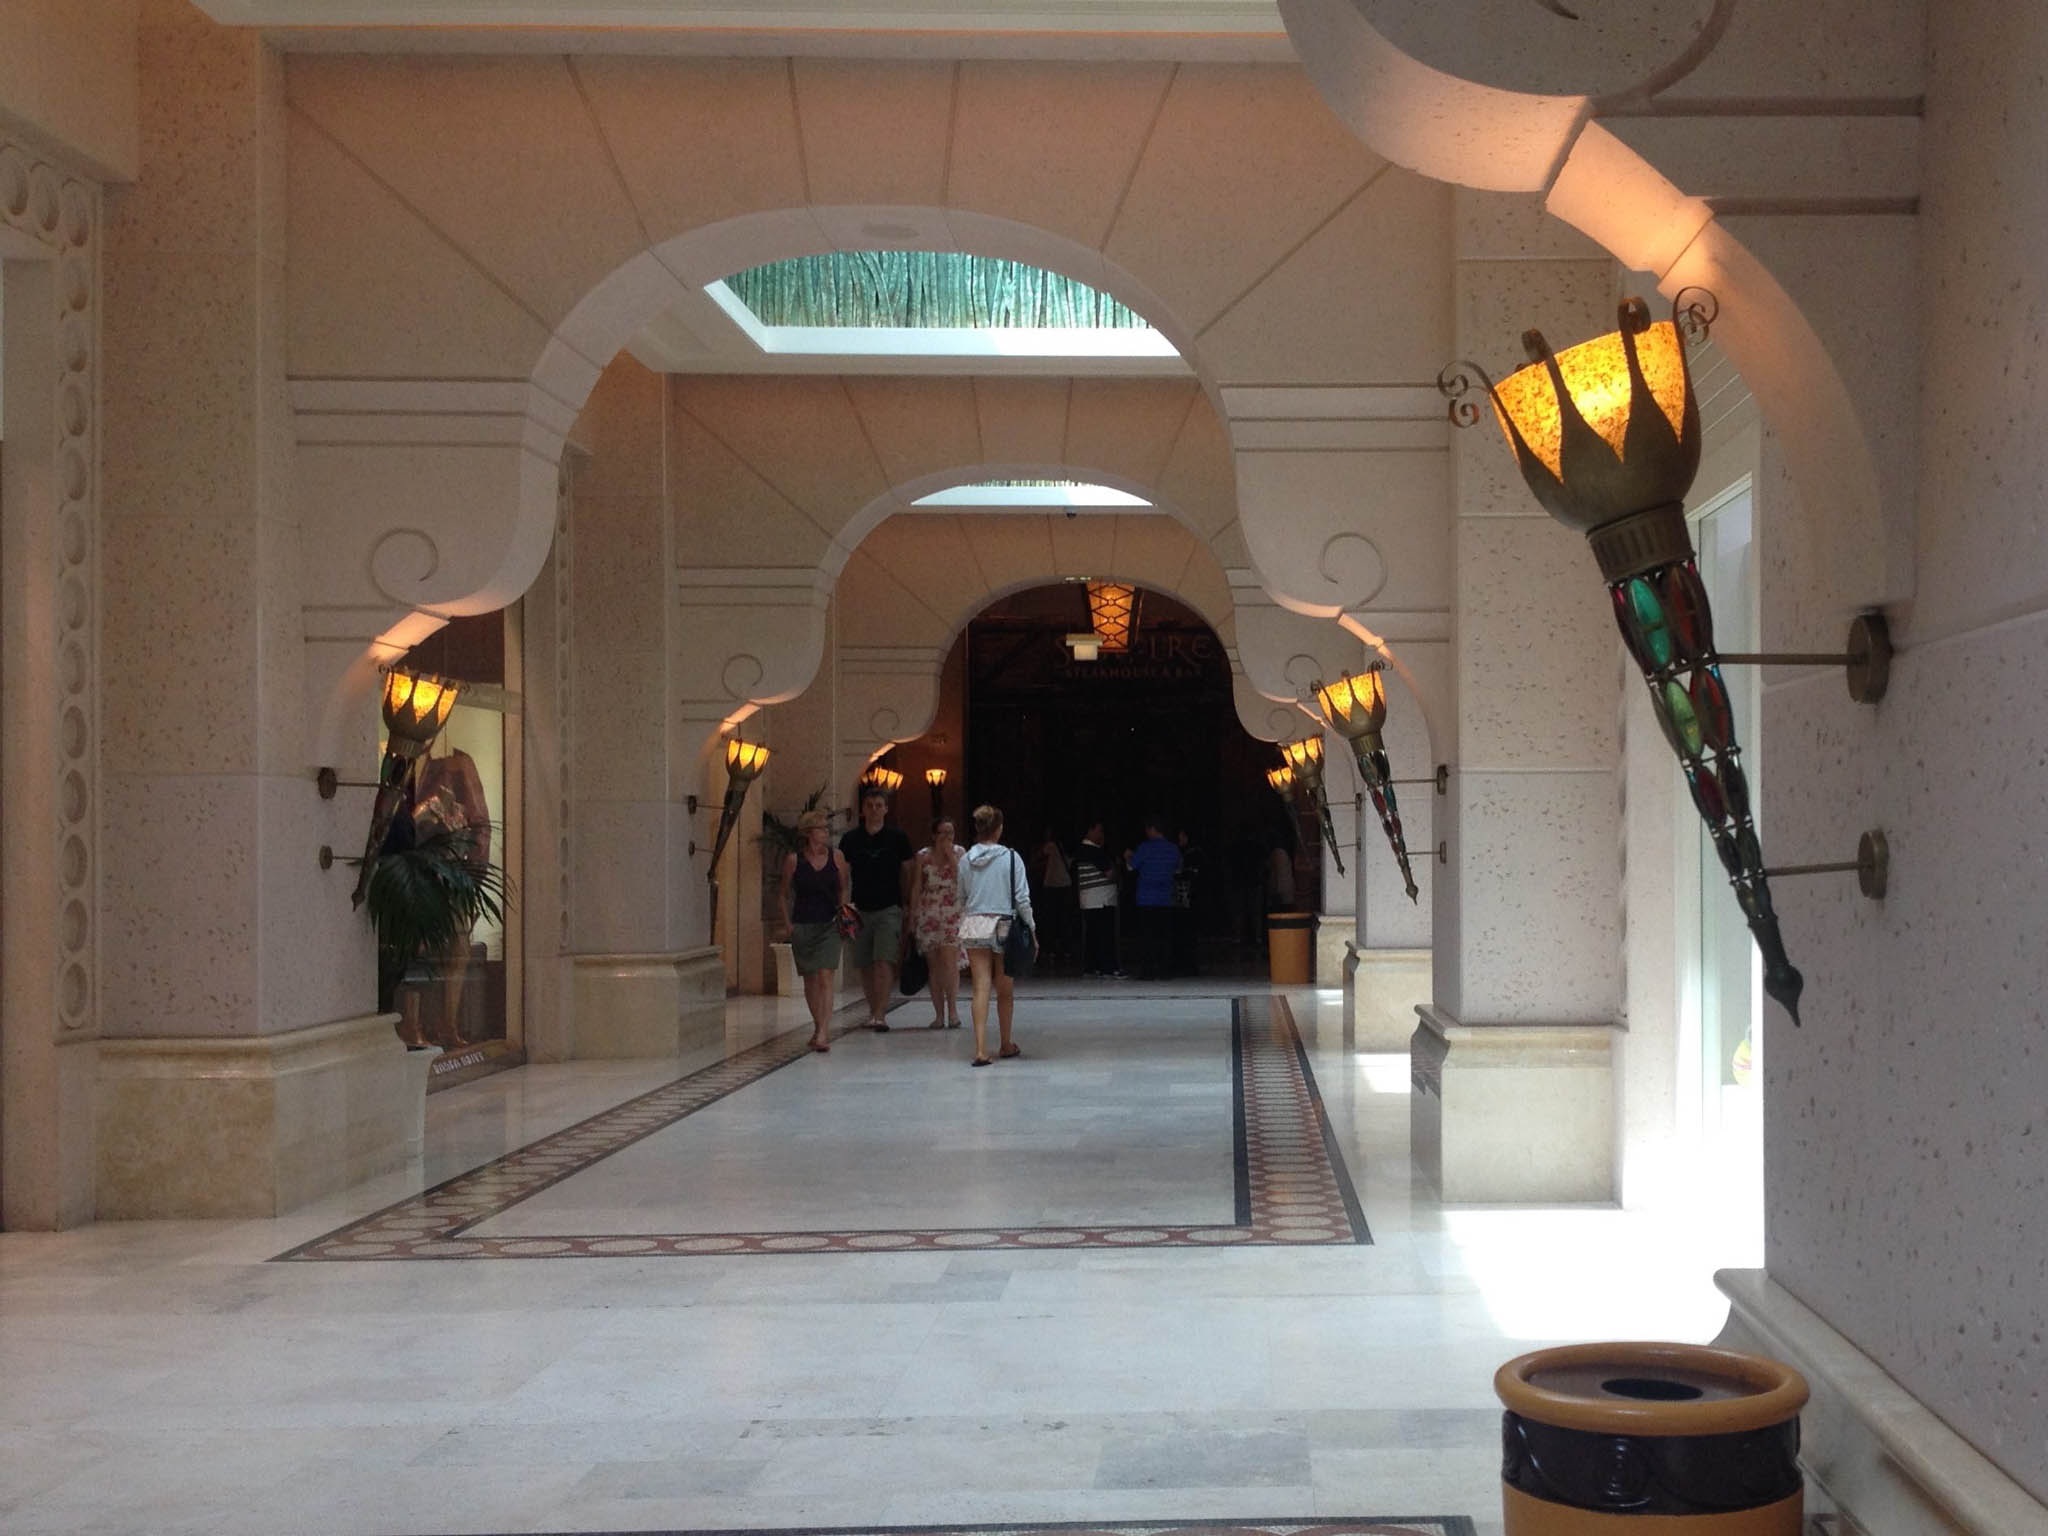
museum, dubai, public transport, interior design, art, hotel, tourist attraction, lobby, art gallery, u a e, atlantis hotel